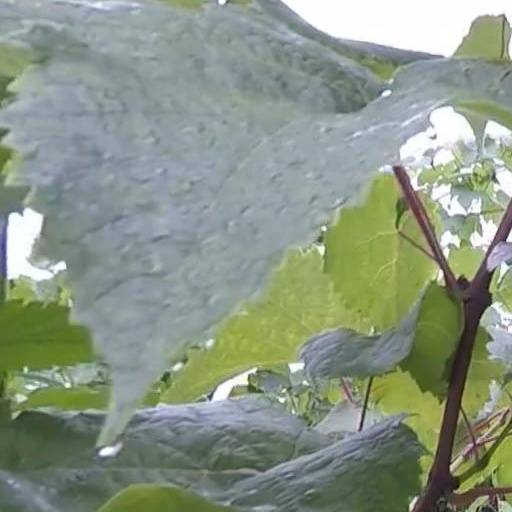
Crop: grape